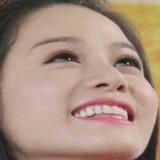
ca sĩ Nhật Kim Anh